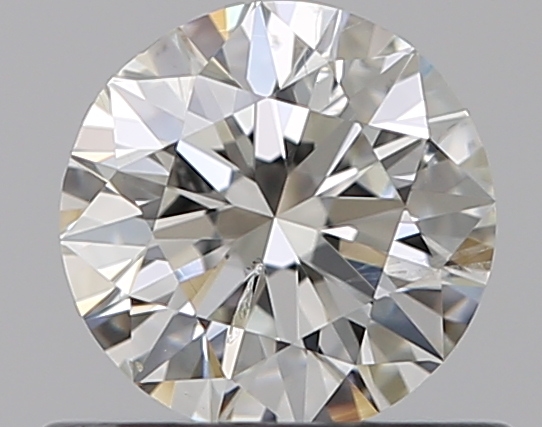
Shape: round
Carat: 0.5
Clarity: SI2
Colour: H
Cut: EX
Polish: EX
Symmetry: VG
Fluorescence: N
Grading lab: GIA
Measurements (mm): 5.06 x 5.09 x 3.15